St. Mary's Church, Chennai

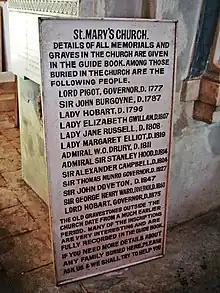
List of notable people buried at the Church

The altar piece, a depiction of the Last Supper, is unsigned but is said to portray obvious signs of the Raphaelite school, and it is supposed that Raphael himself painted the central figures. The altar piece was brought to Madras as part of the spoils of war by the British troops who stormed Pondicherry in 1761.